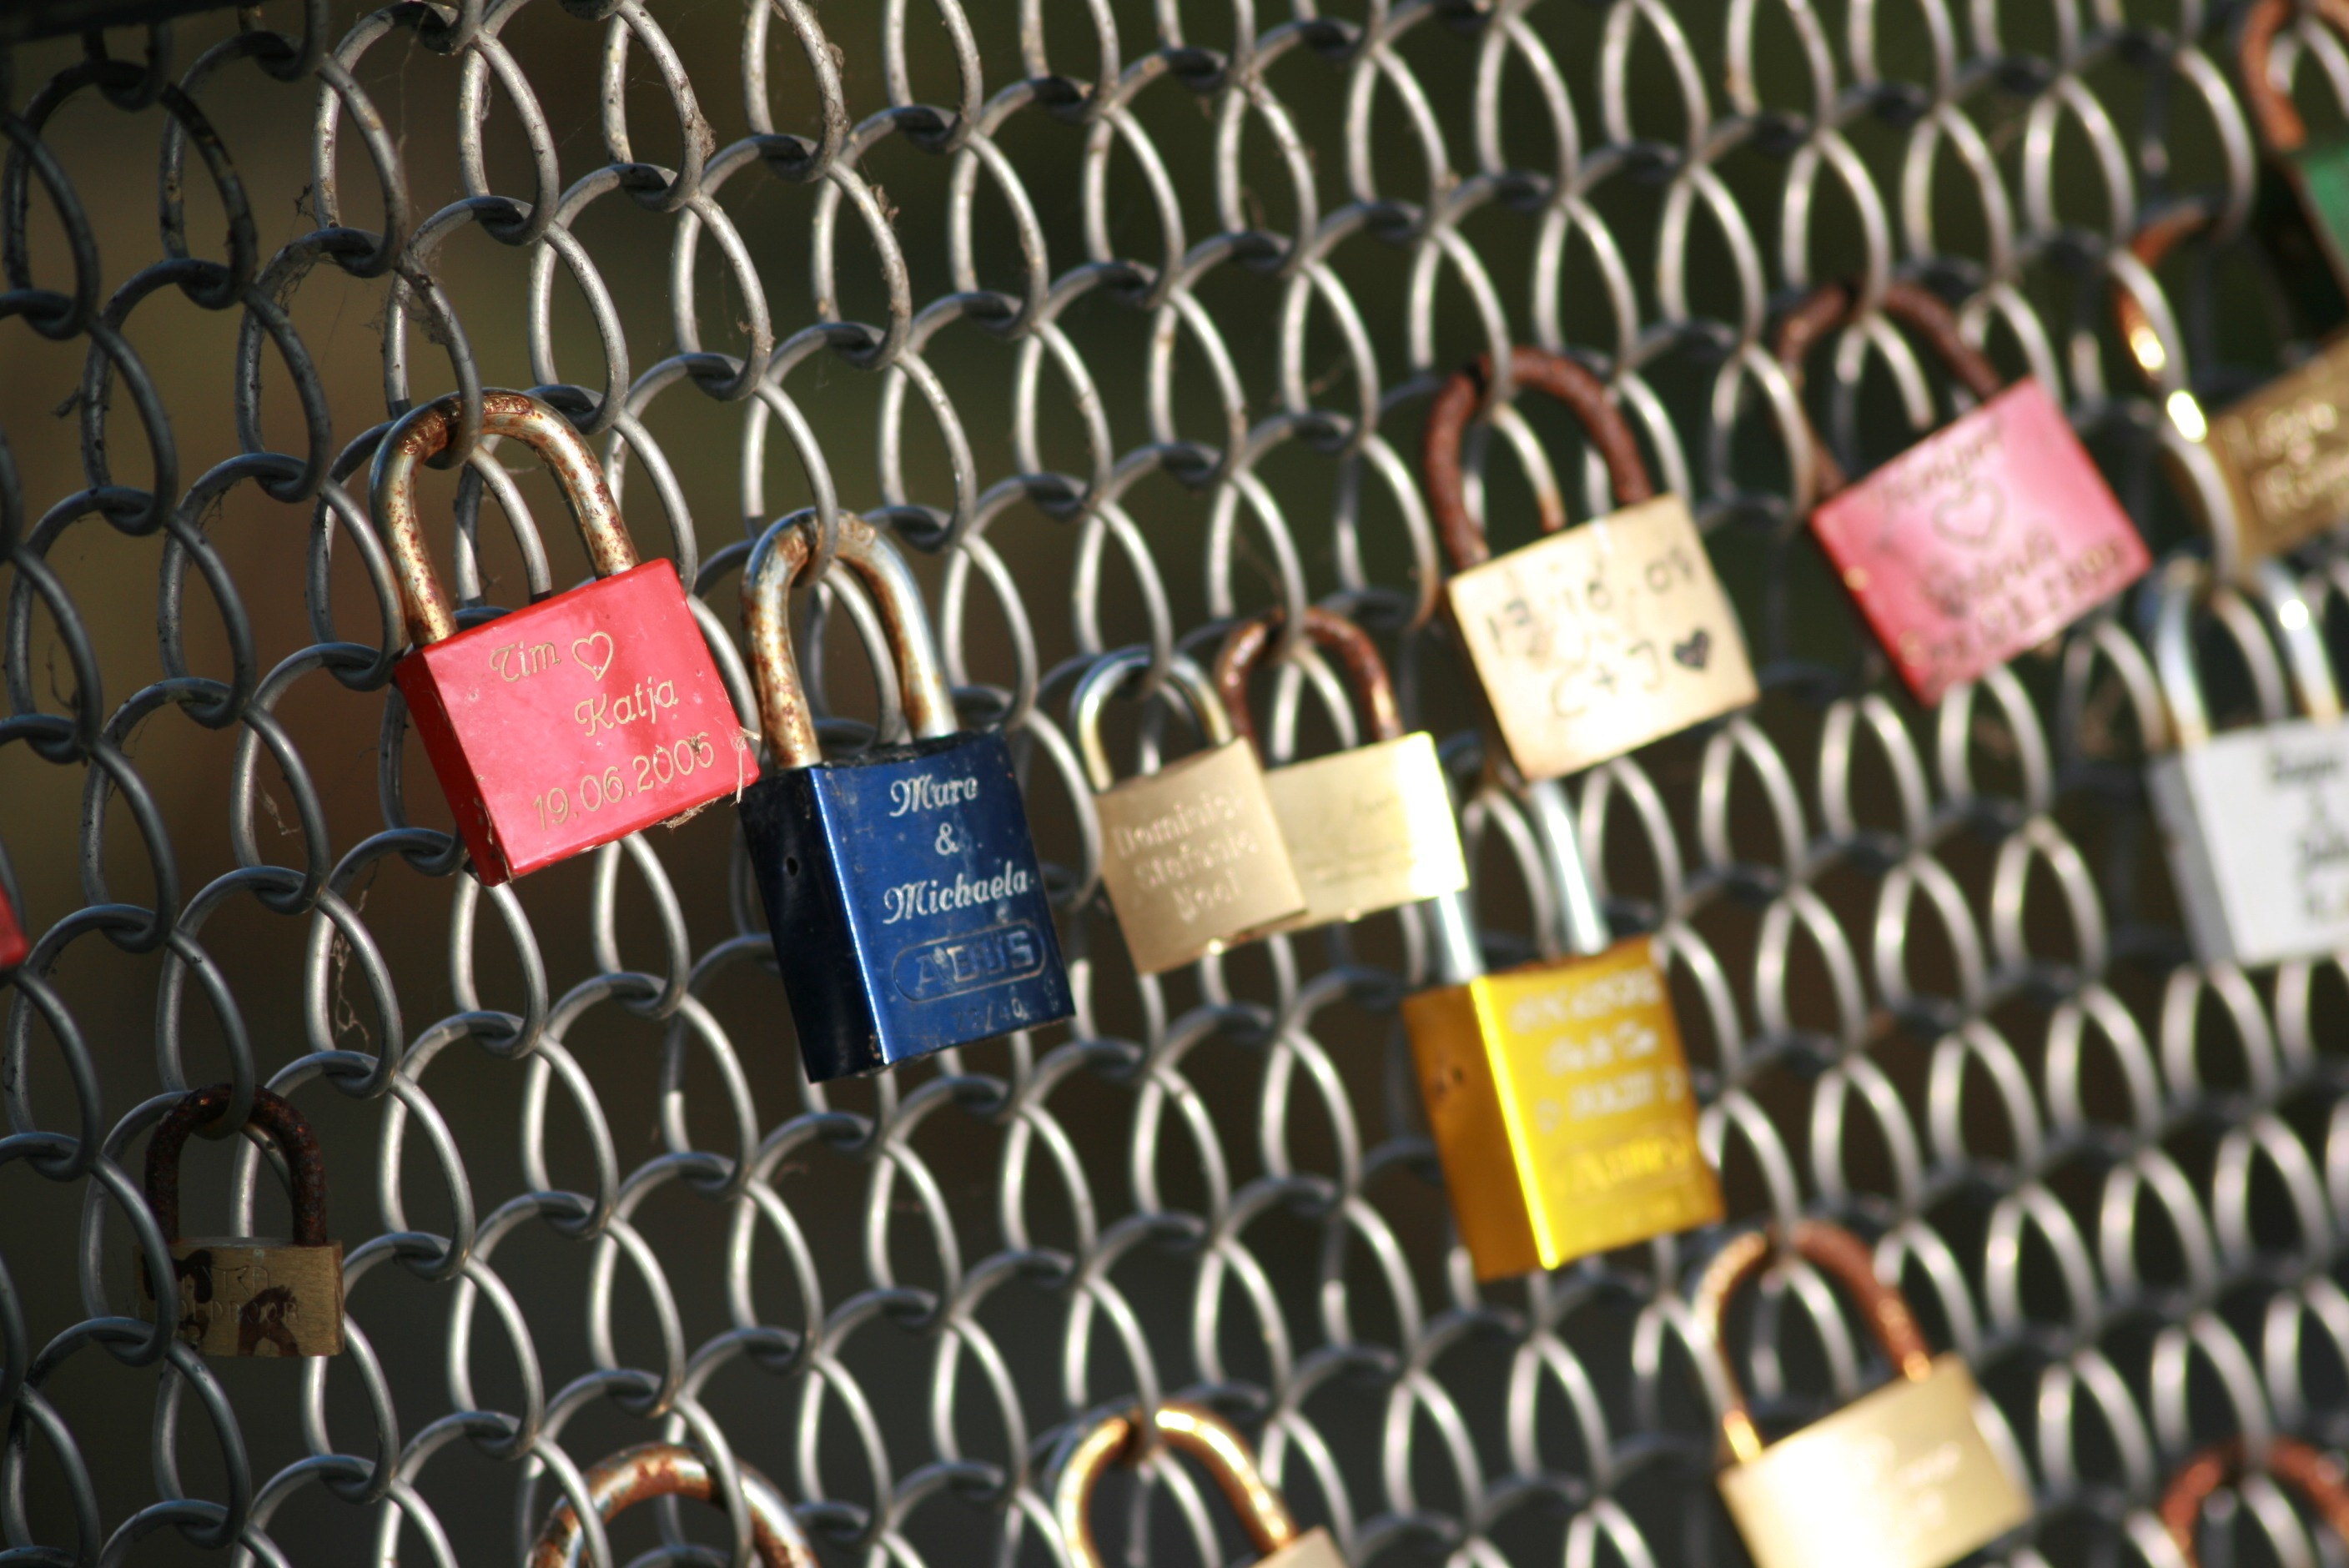
bridge, love, heart, pattern, red, romance, blue, product, castles, network